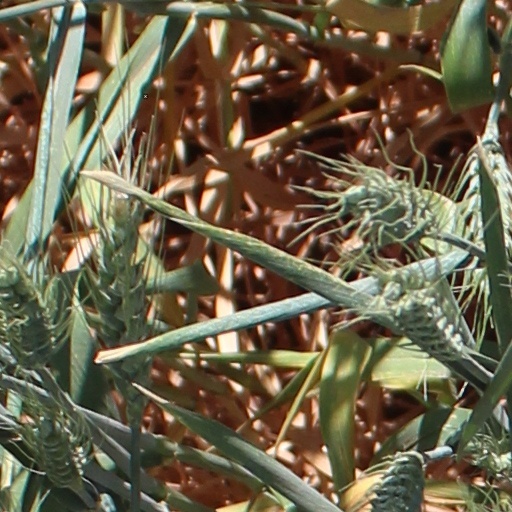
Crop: wheat